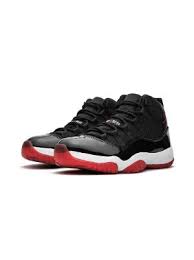
Label: Sneaker